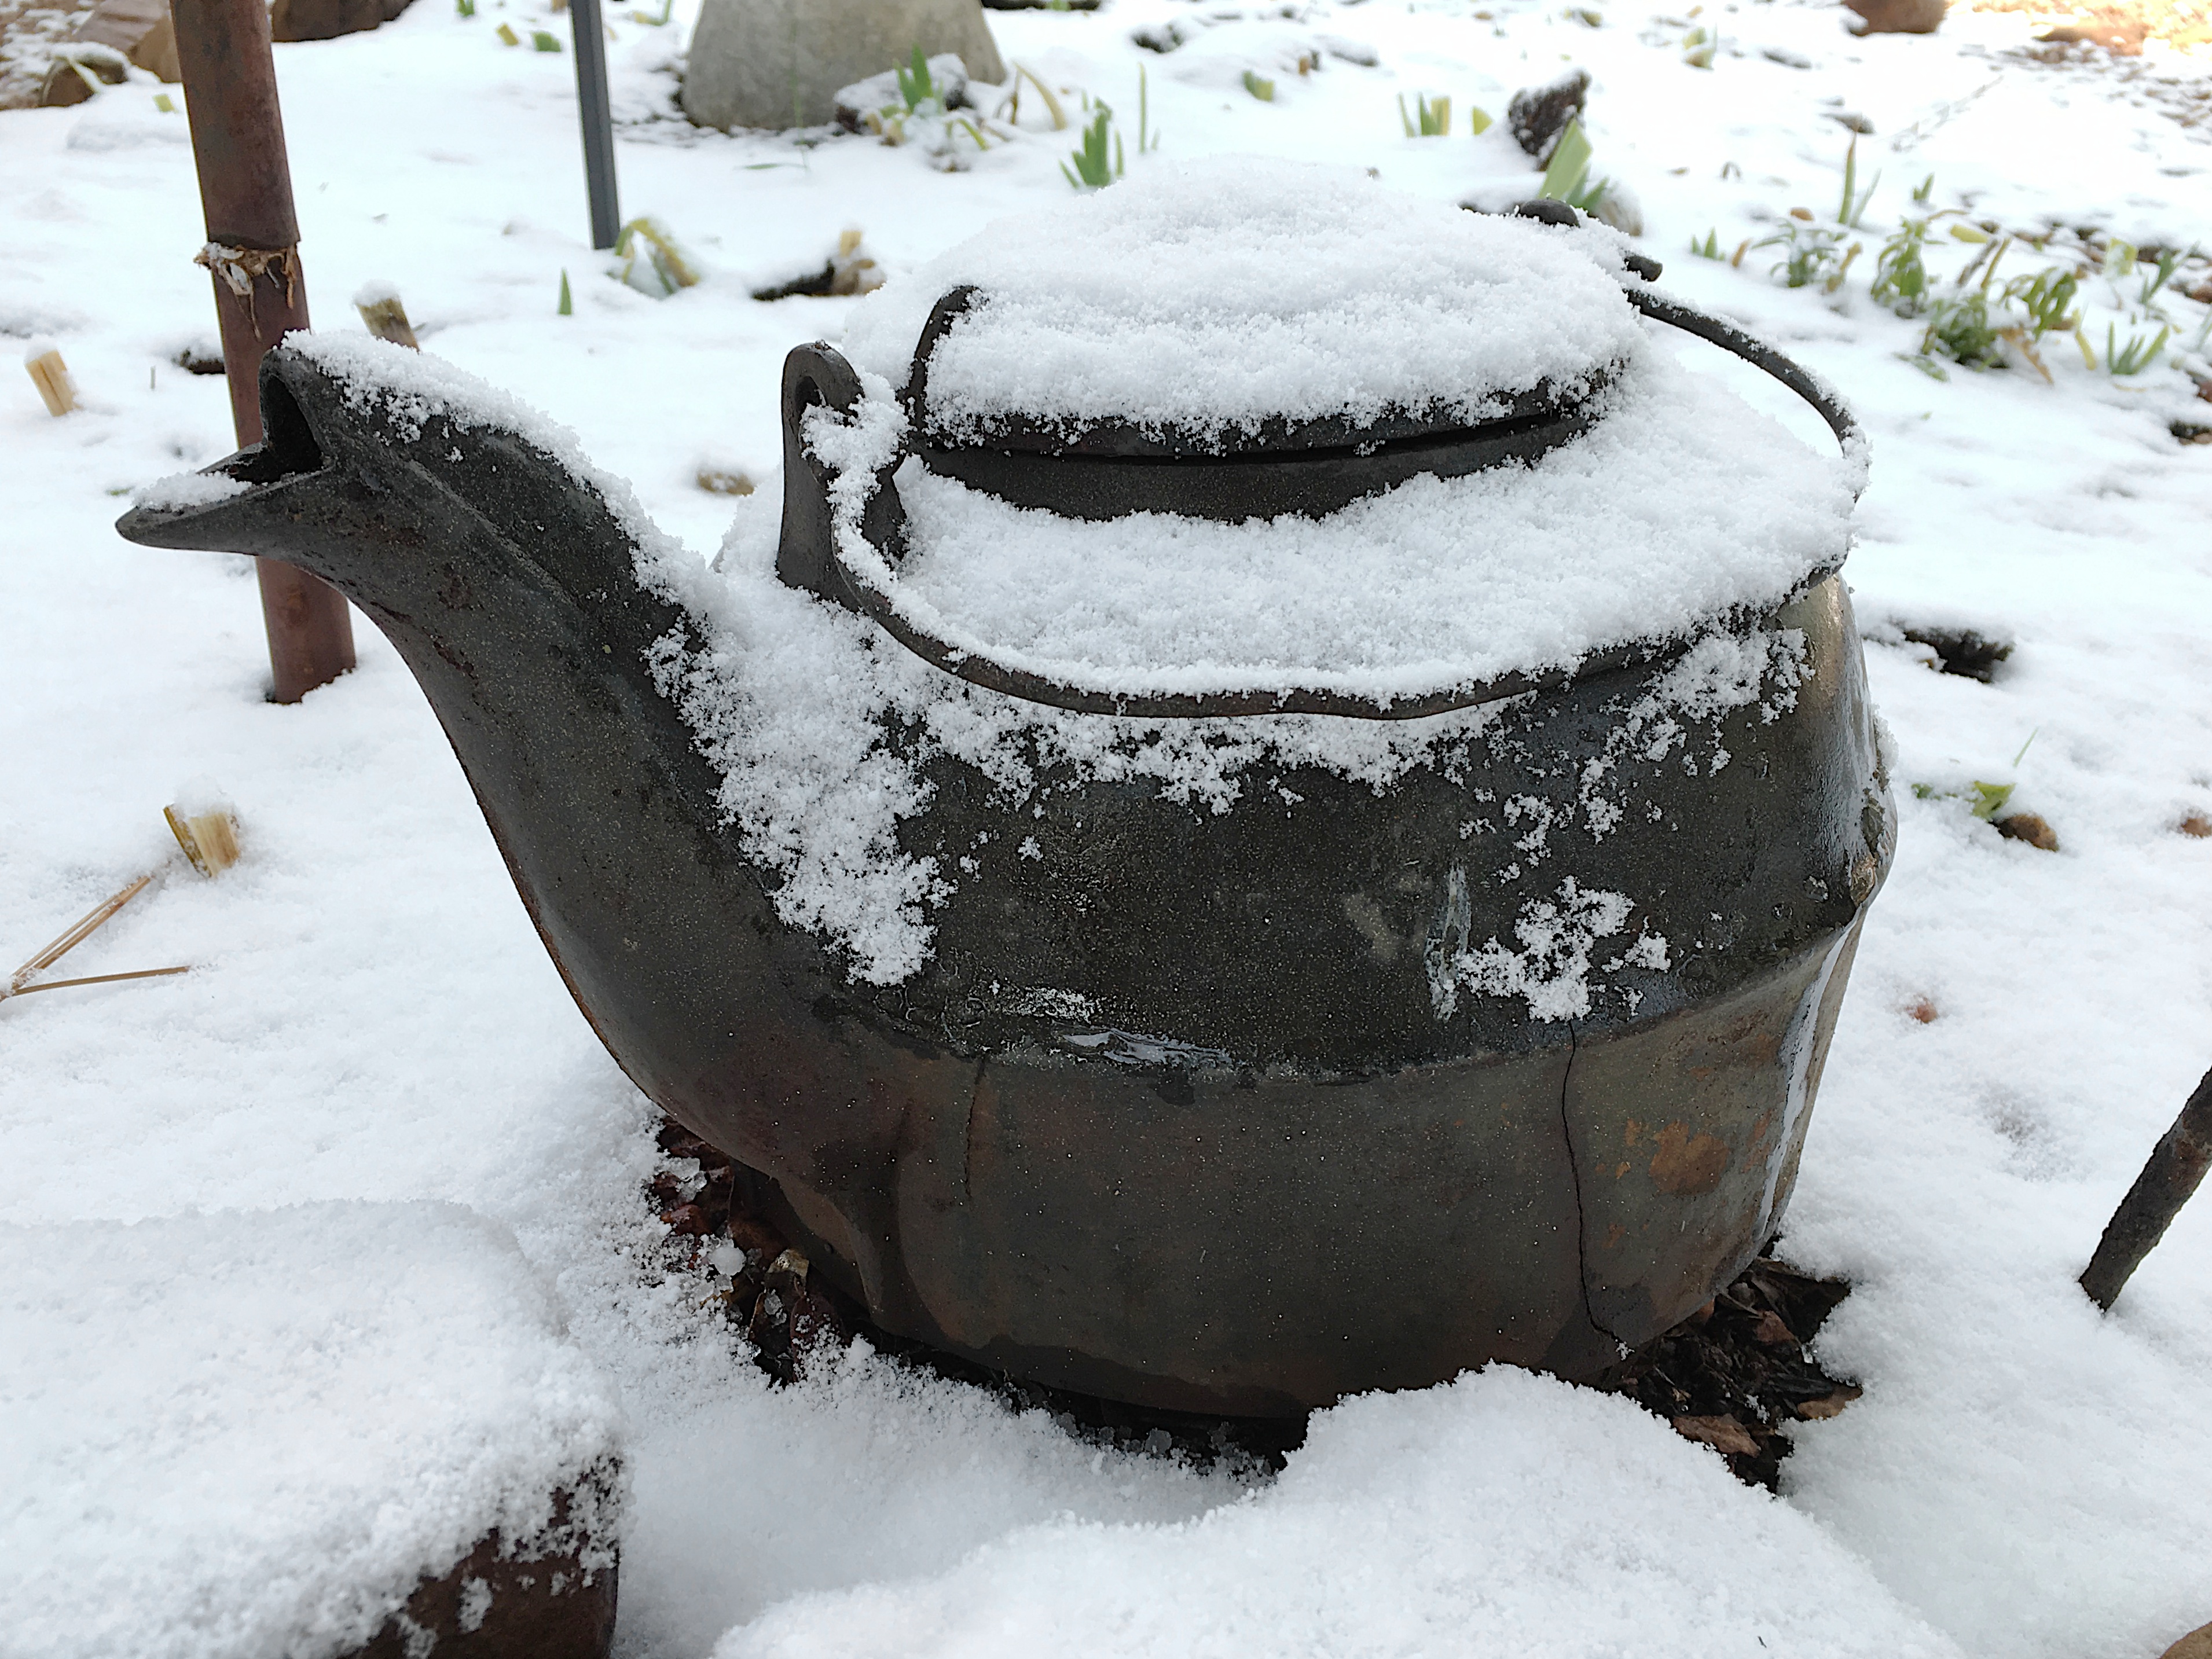
snow, winter, ice, weather, season, freezing